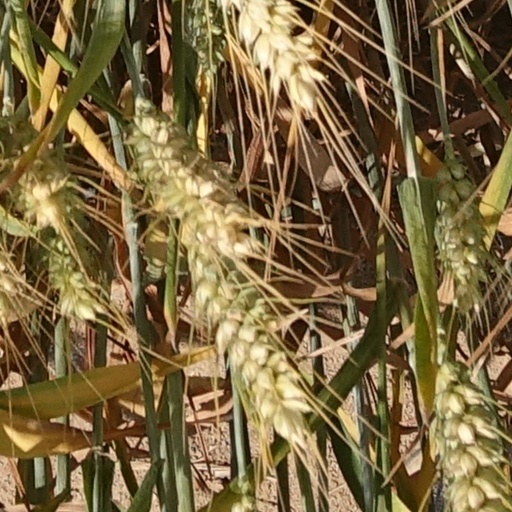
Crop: wheat